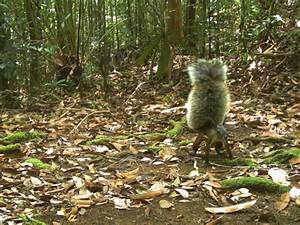
Label: scoiattolo